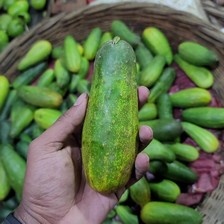
Label: cucumber